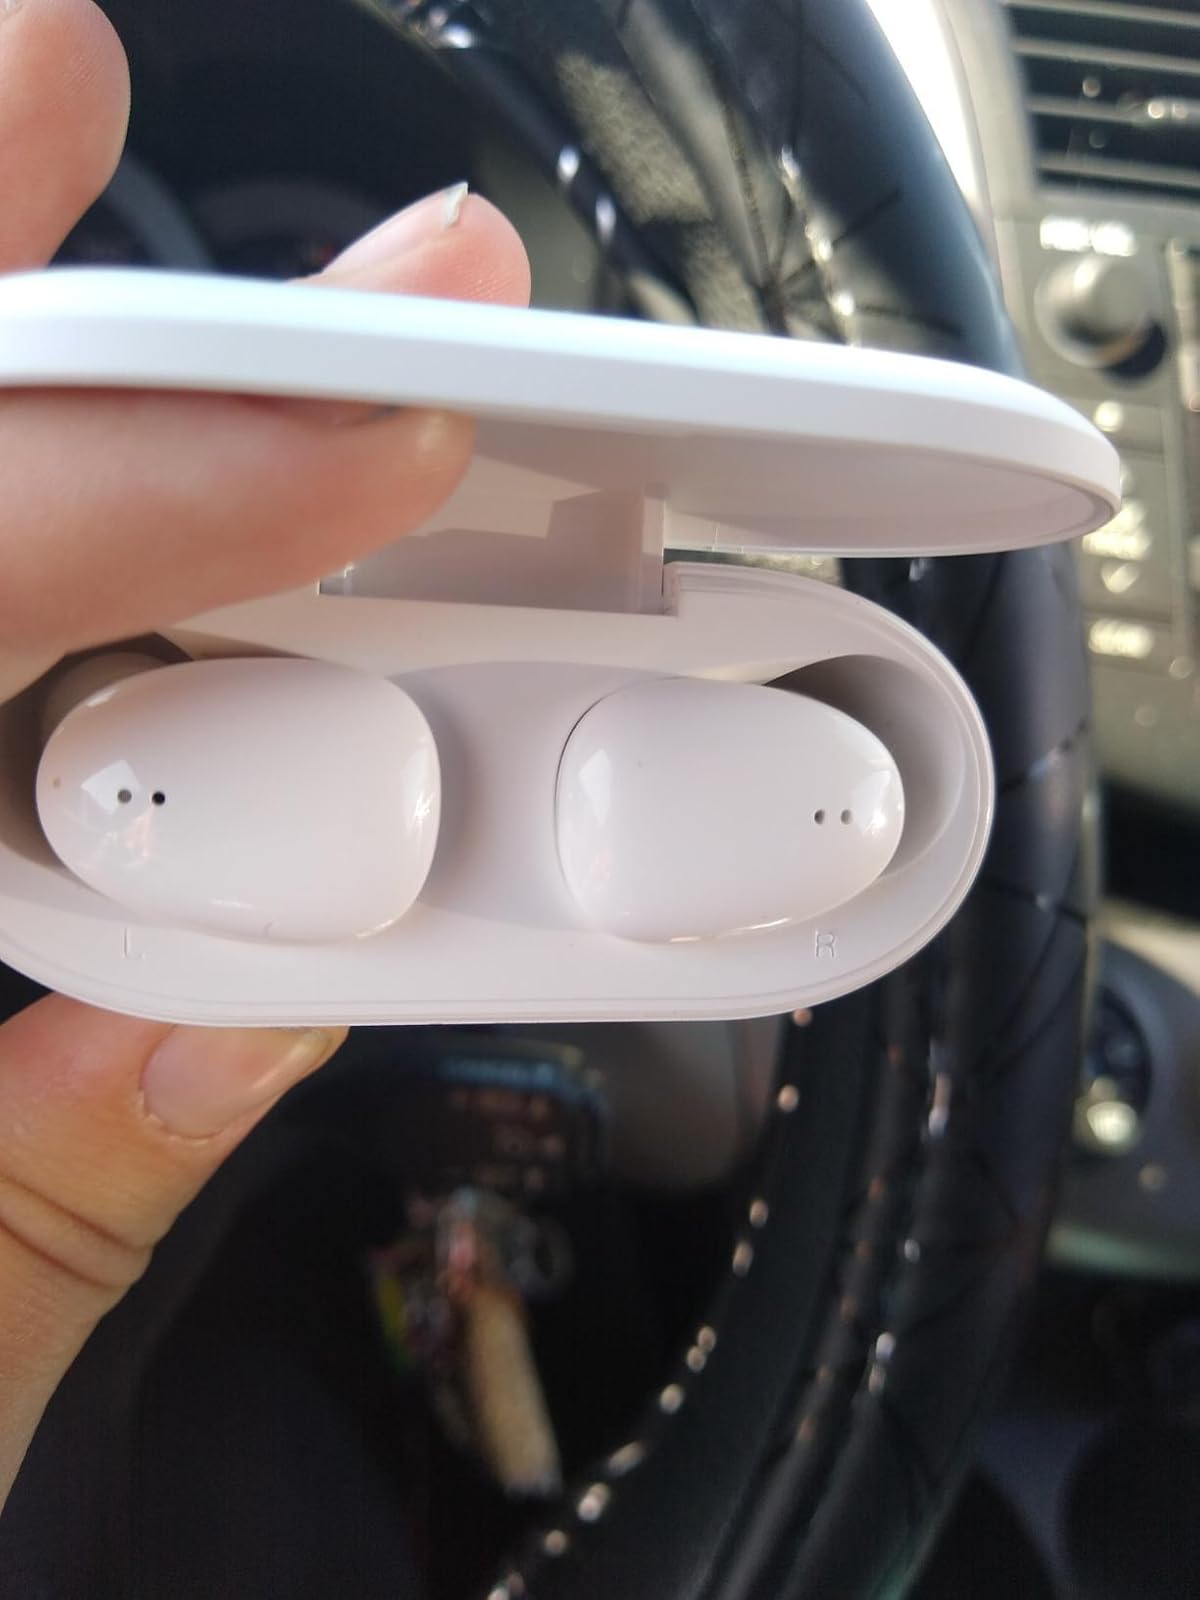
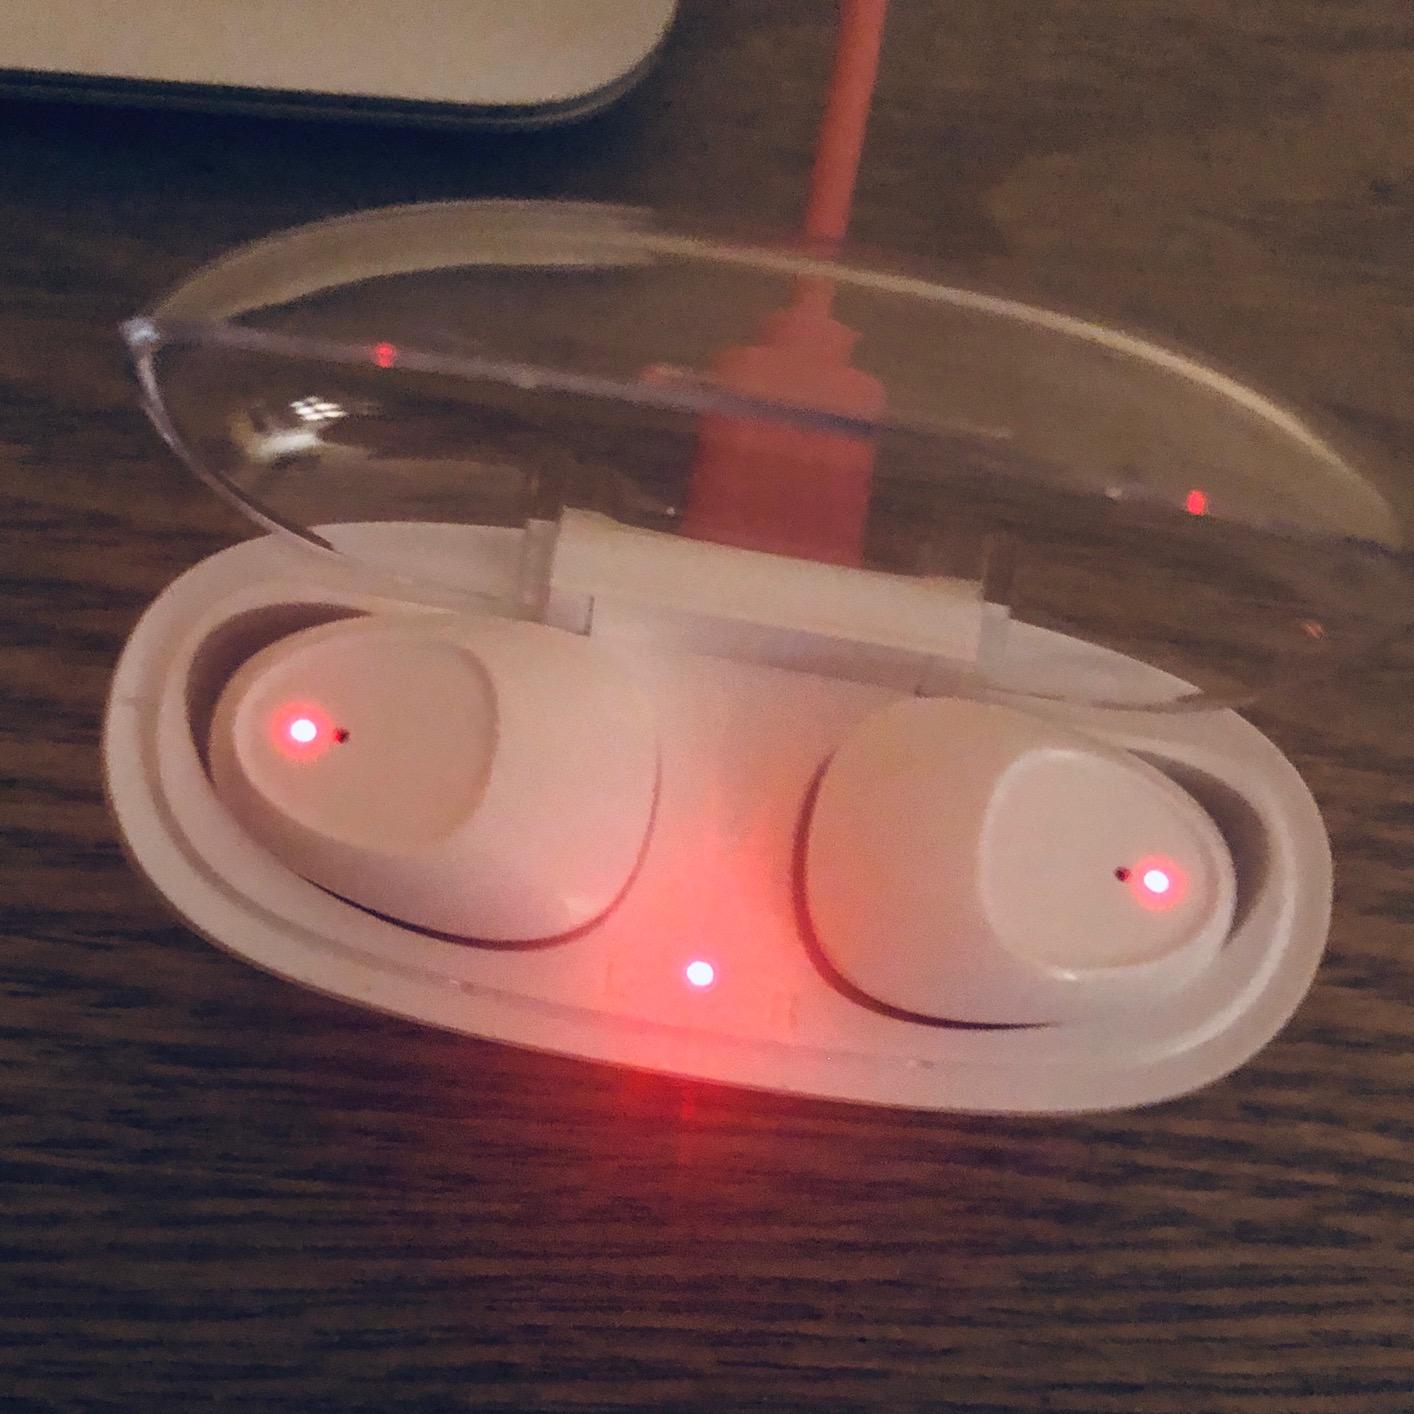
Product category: earbuds
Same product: no